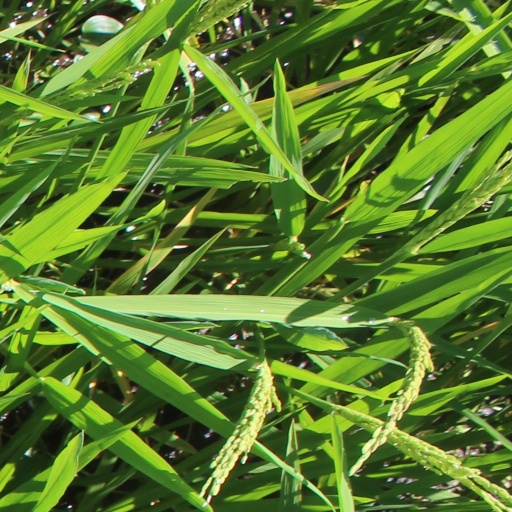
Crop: rice